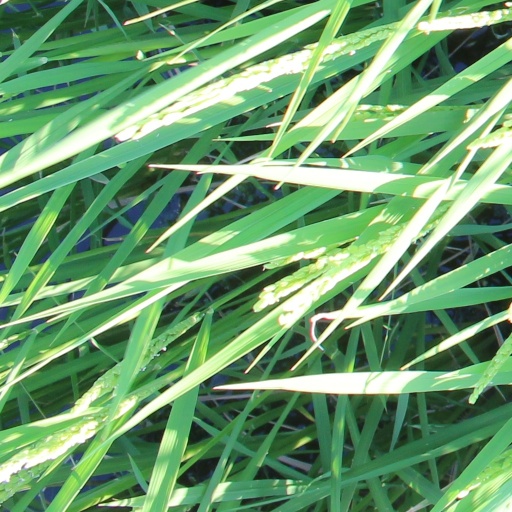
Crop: rice